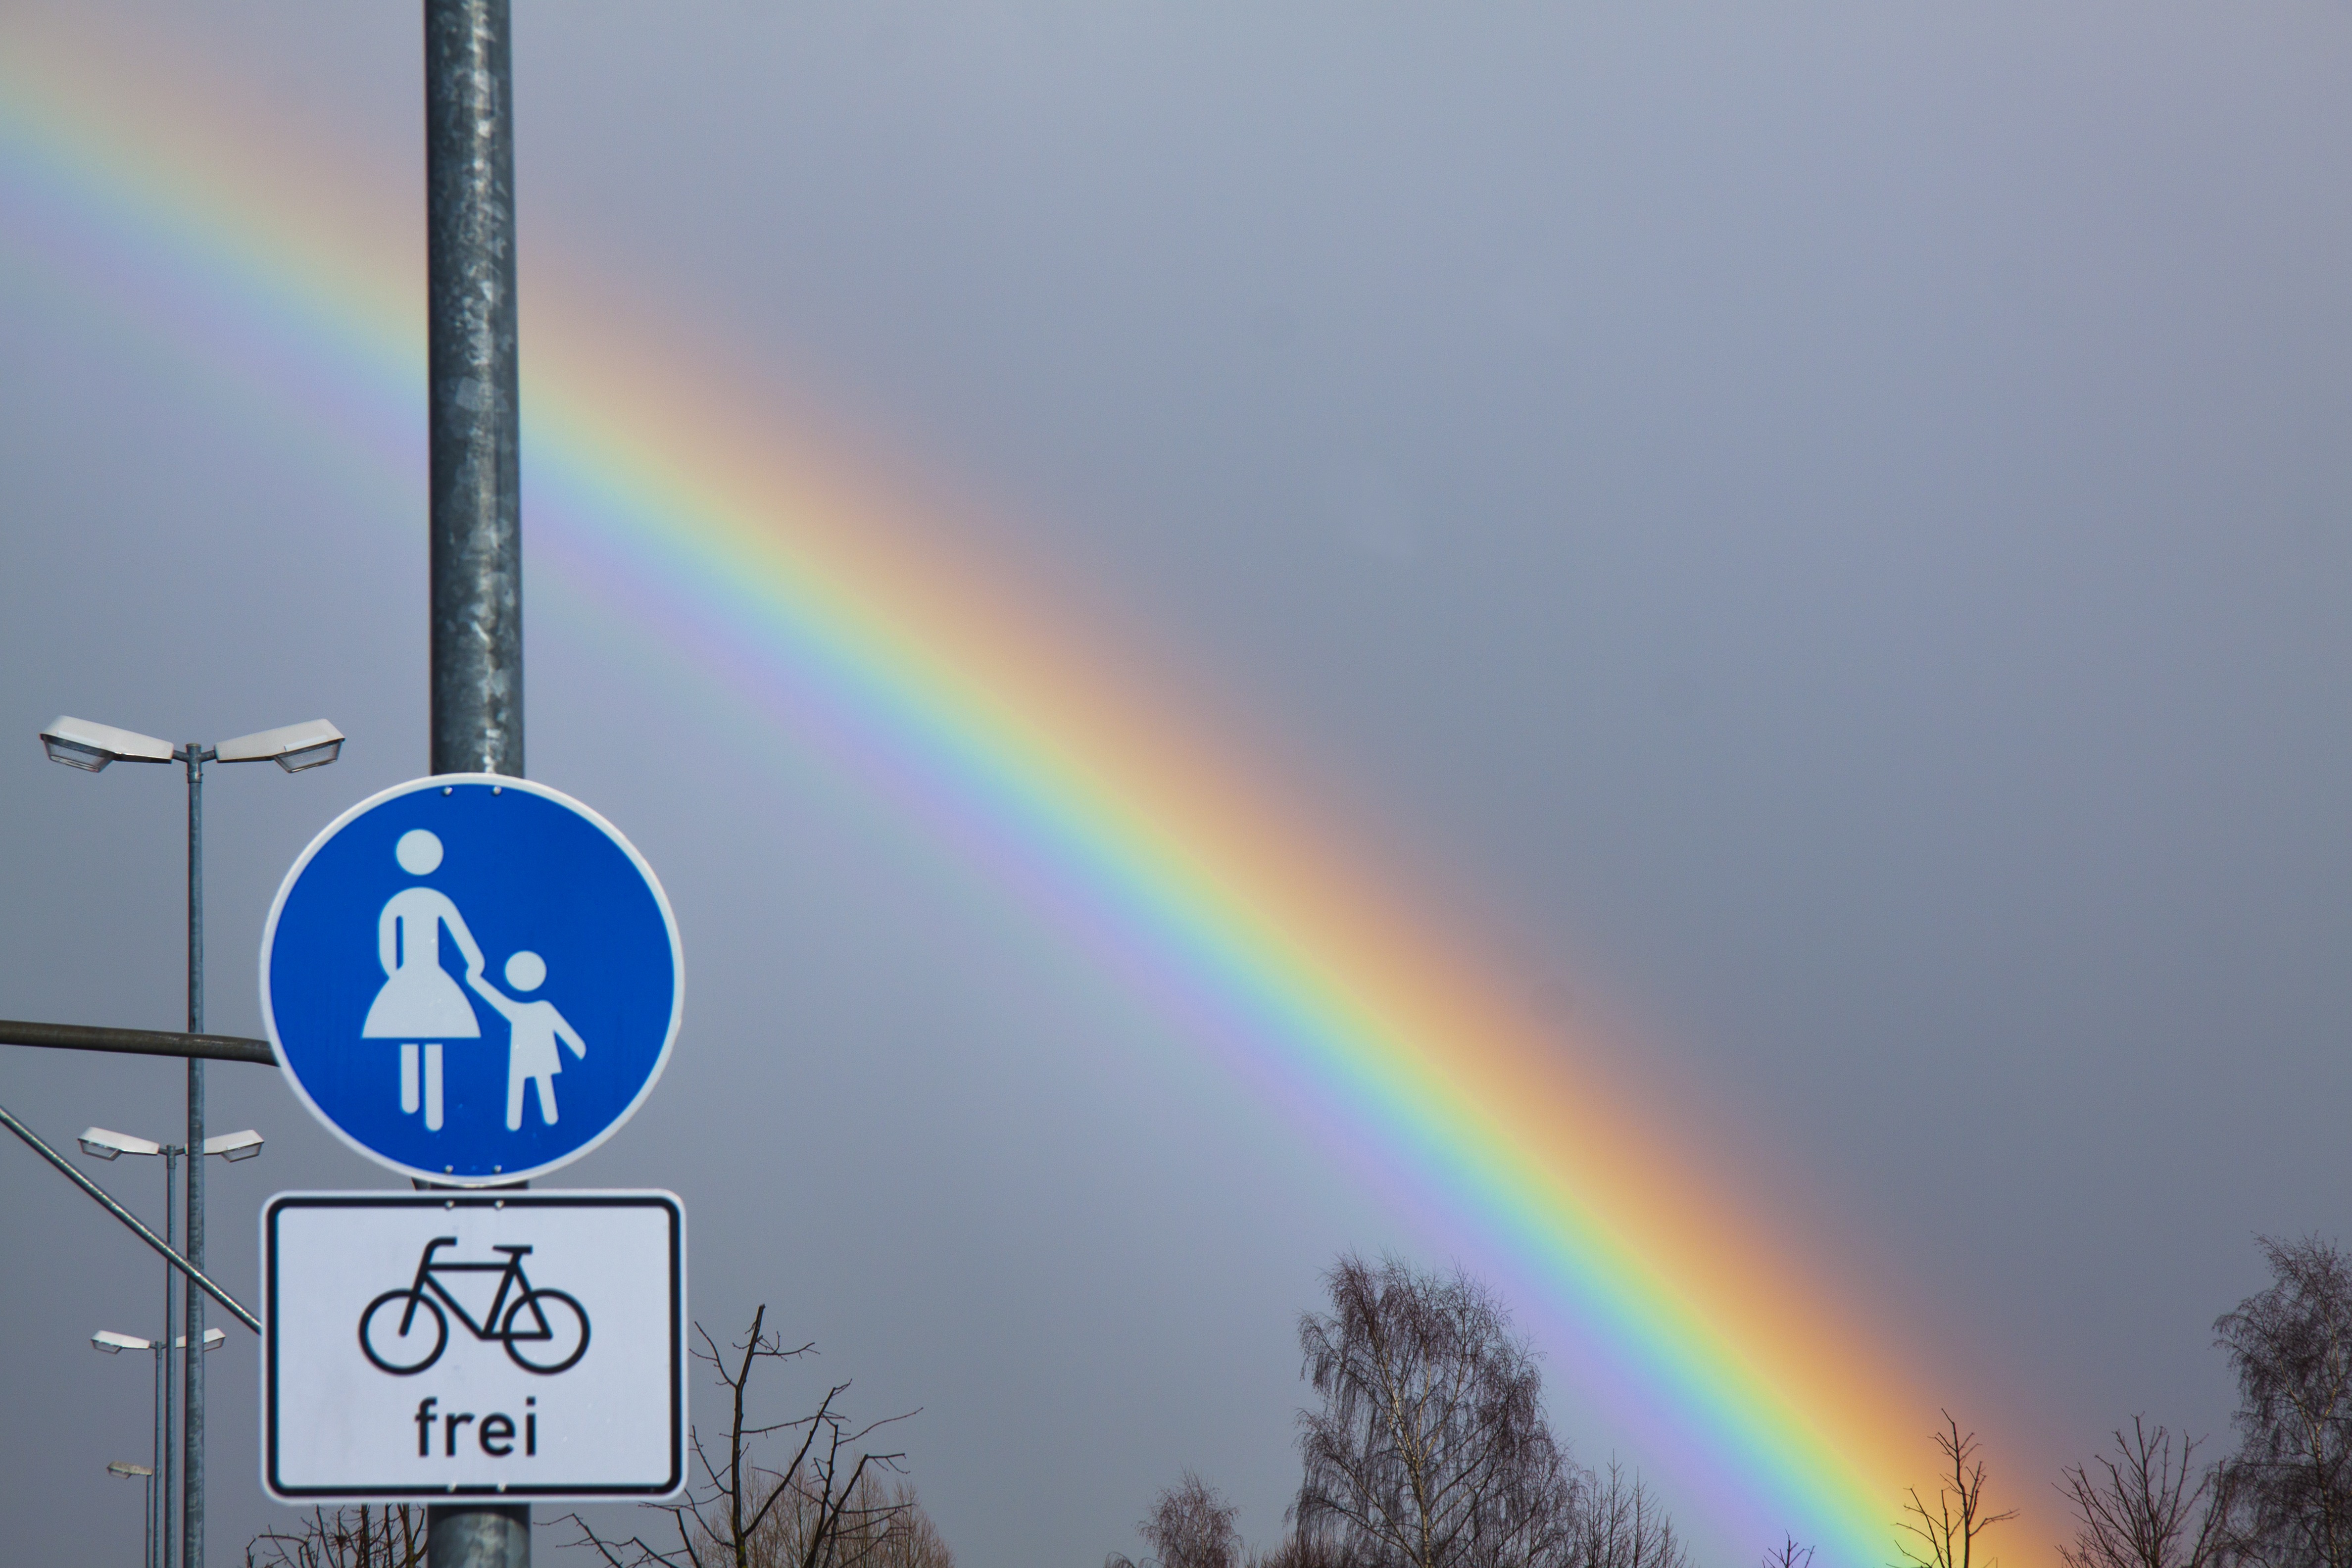
sky, atmosphere, weather, colorful, grey, rainbow, spectrum, traffic sign, light poles, atmospheric optical phenomena, meteorological phenomenon, atmosphere of earth, bow shaped strip lighting, radial farbverlauf, wavelength dependent refractive, by sunlight